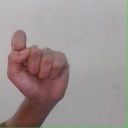
अक्षर: घ